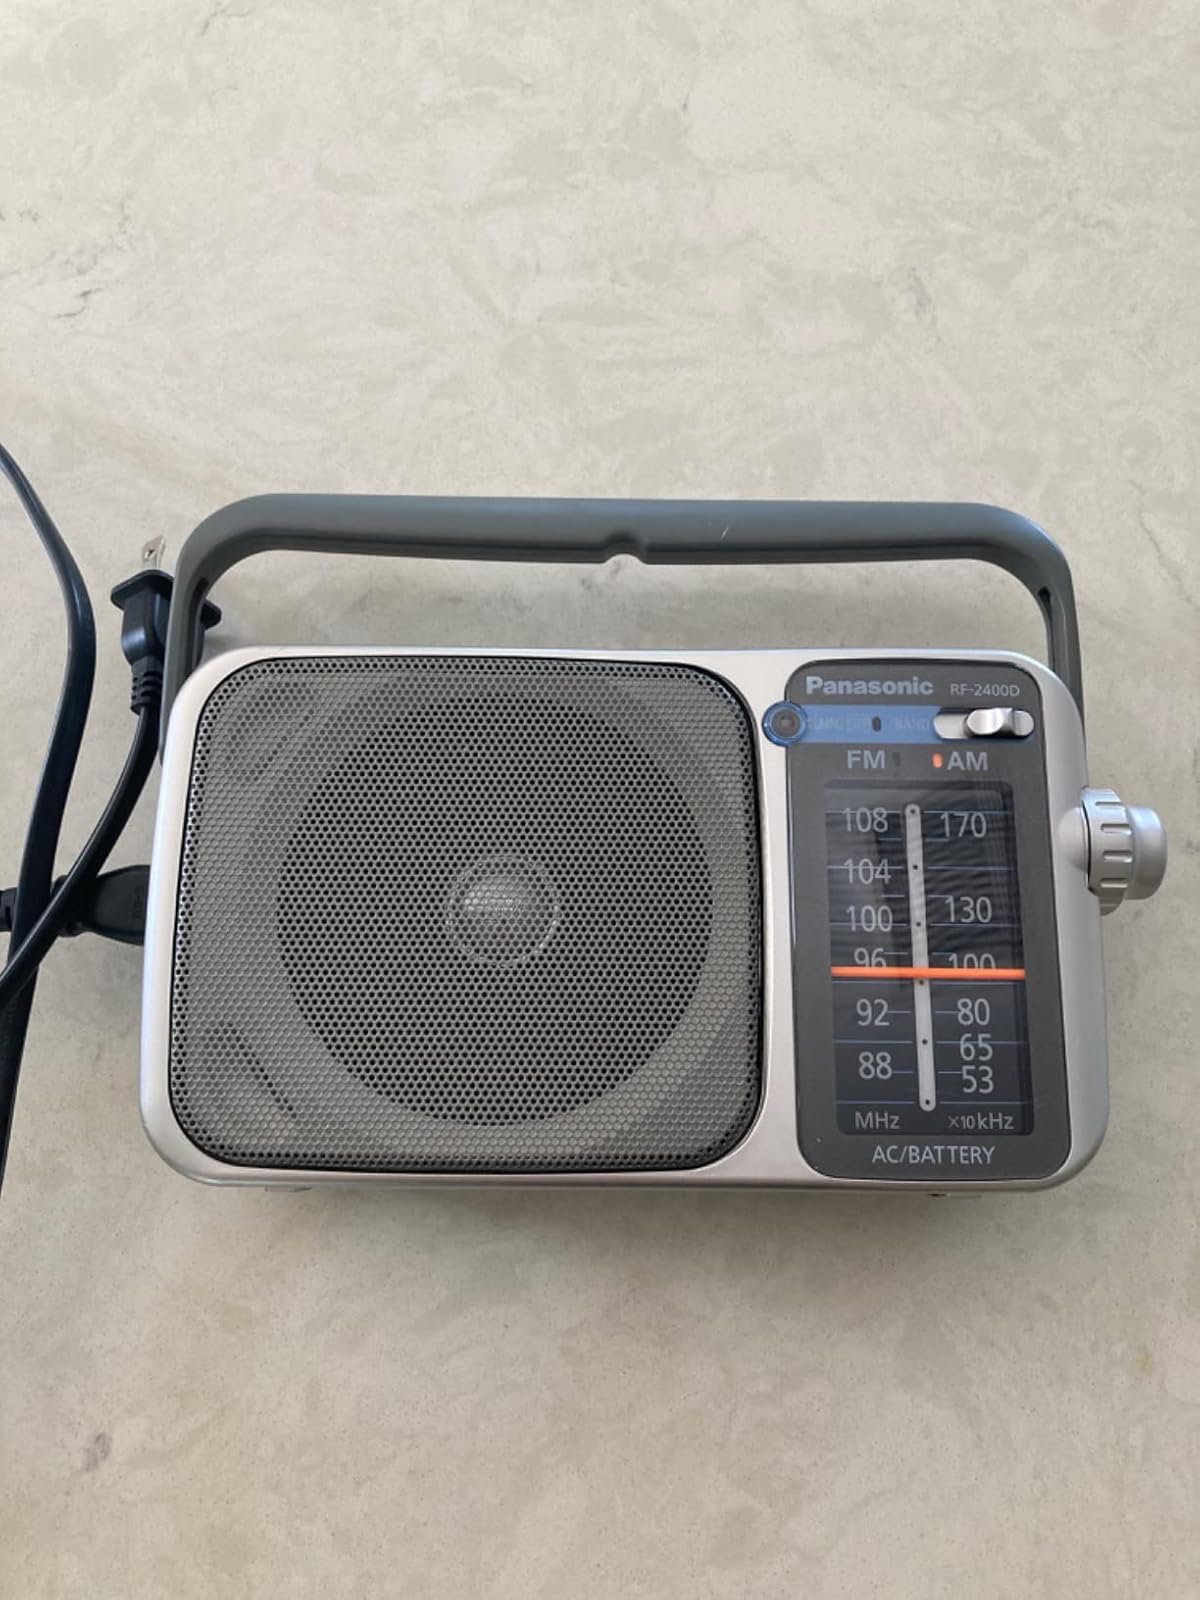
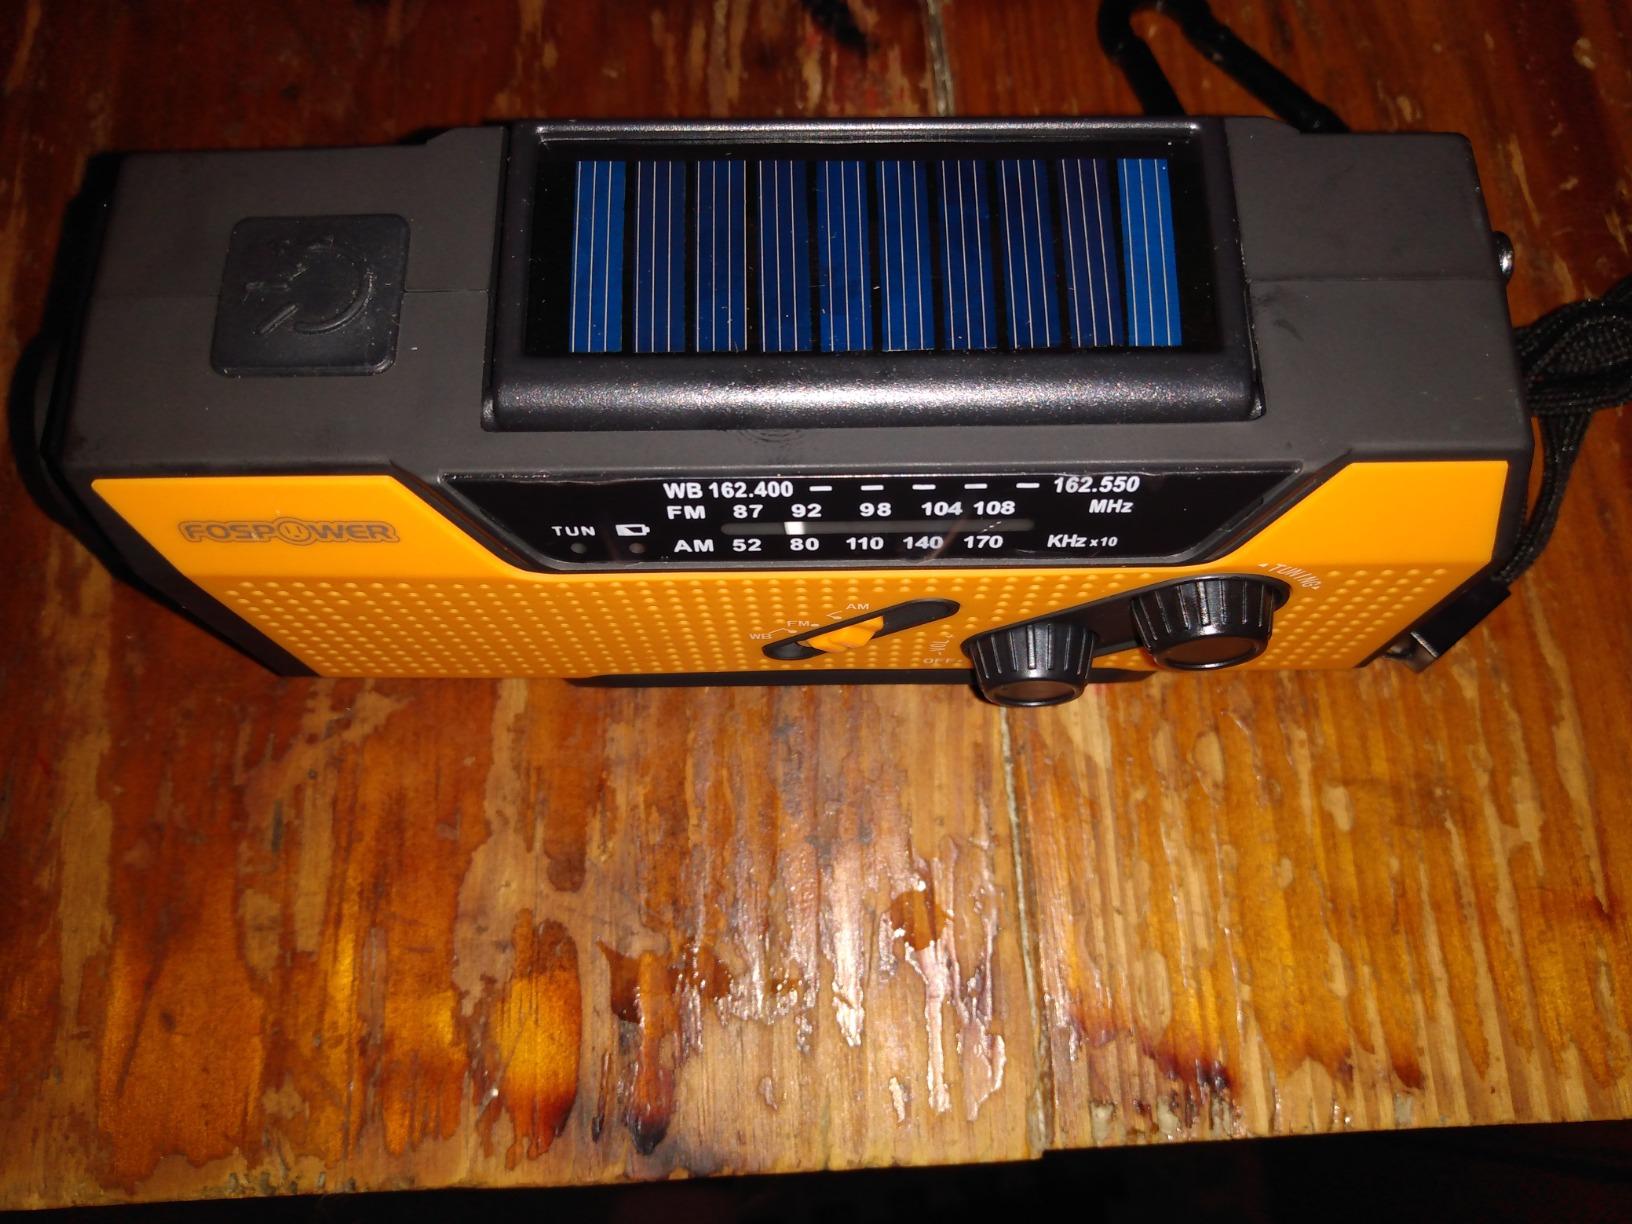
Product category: radio
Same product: no